Shin-Yakushi-ji

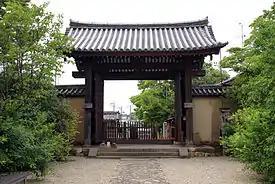
South Gate

The , an Important Cultural Property, is the oldest extant example of a . It was built during the Kamakura period at the end of the 12th or the beginning of the 13th century. Gates in this style only appear in high ranking temples or Imperial Palace gates, thus indicating the former status of Shin-Yakushi-ji. The four posts of the gate have very wide chamfered edges and are placed on a platform of unhewn rocks.